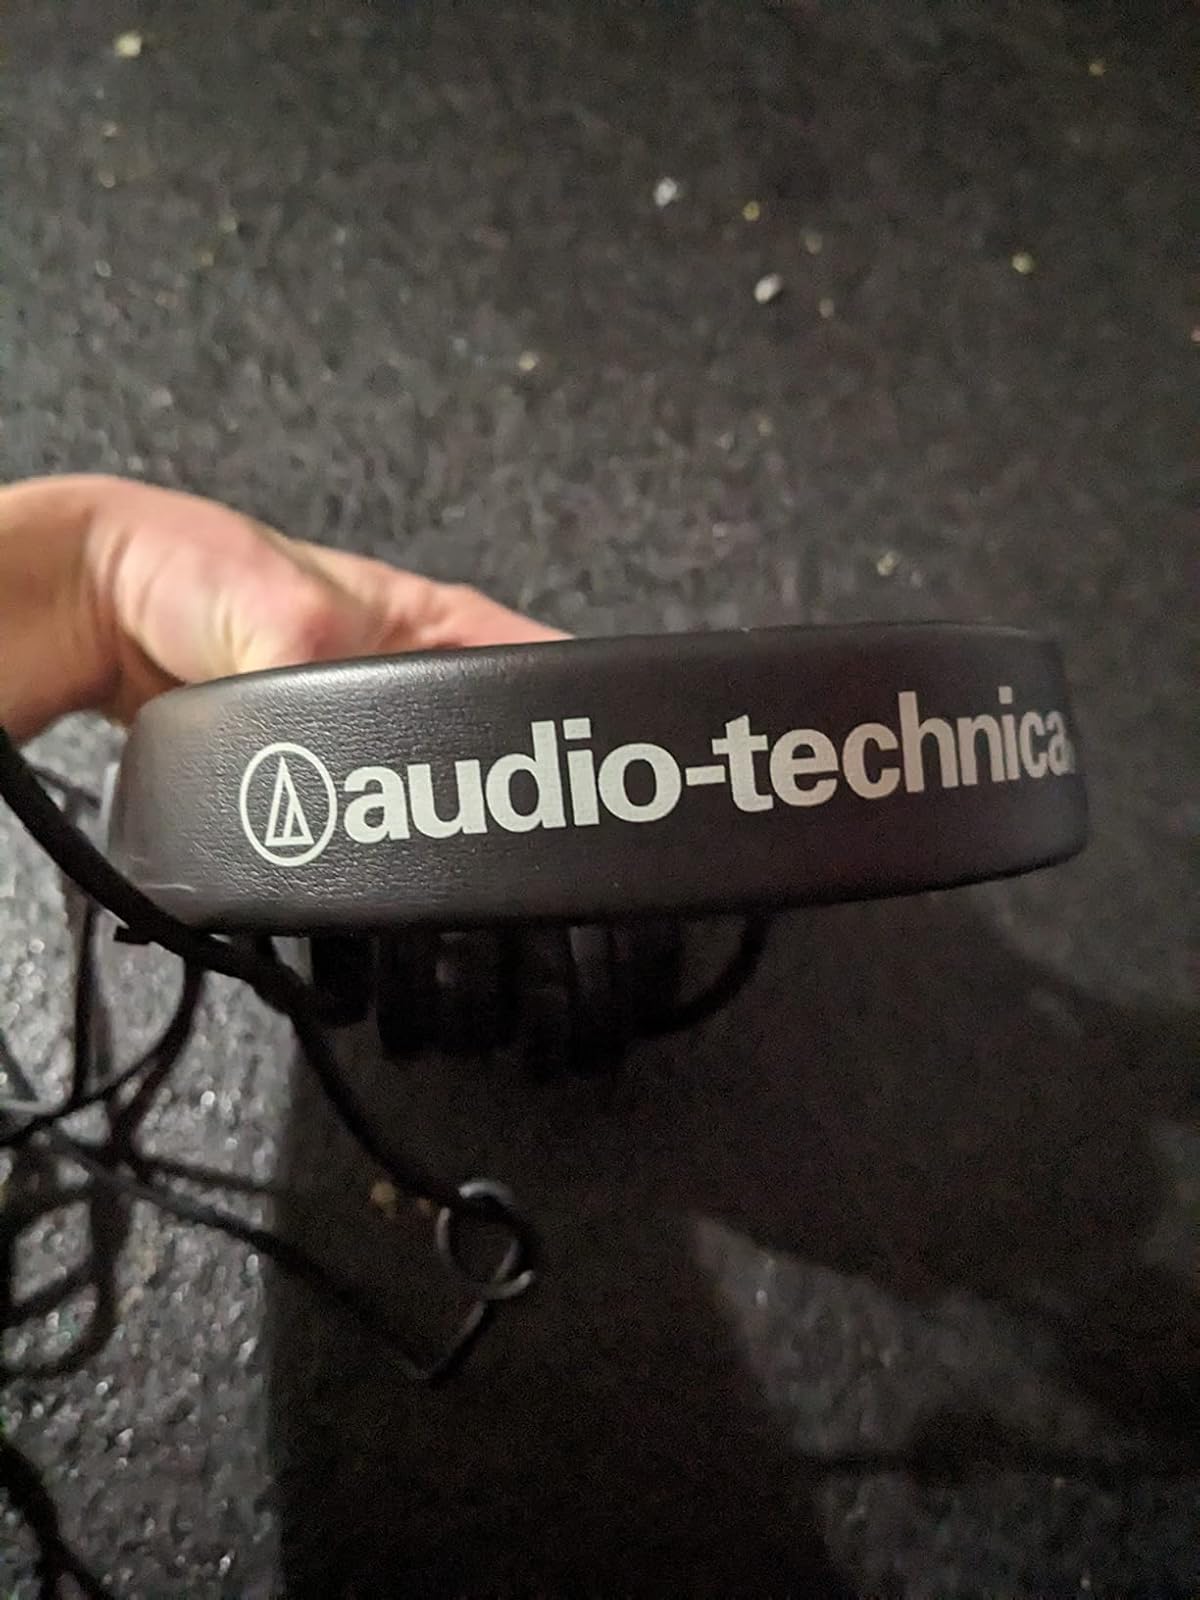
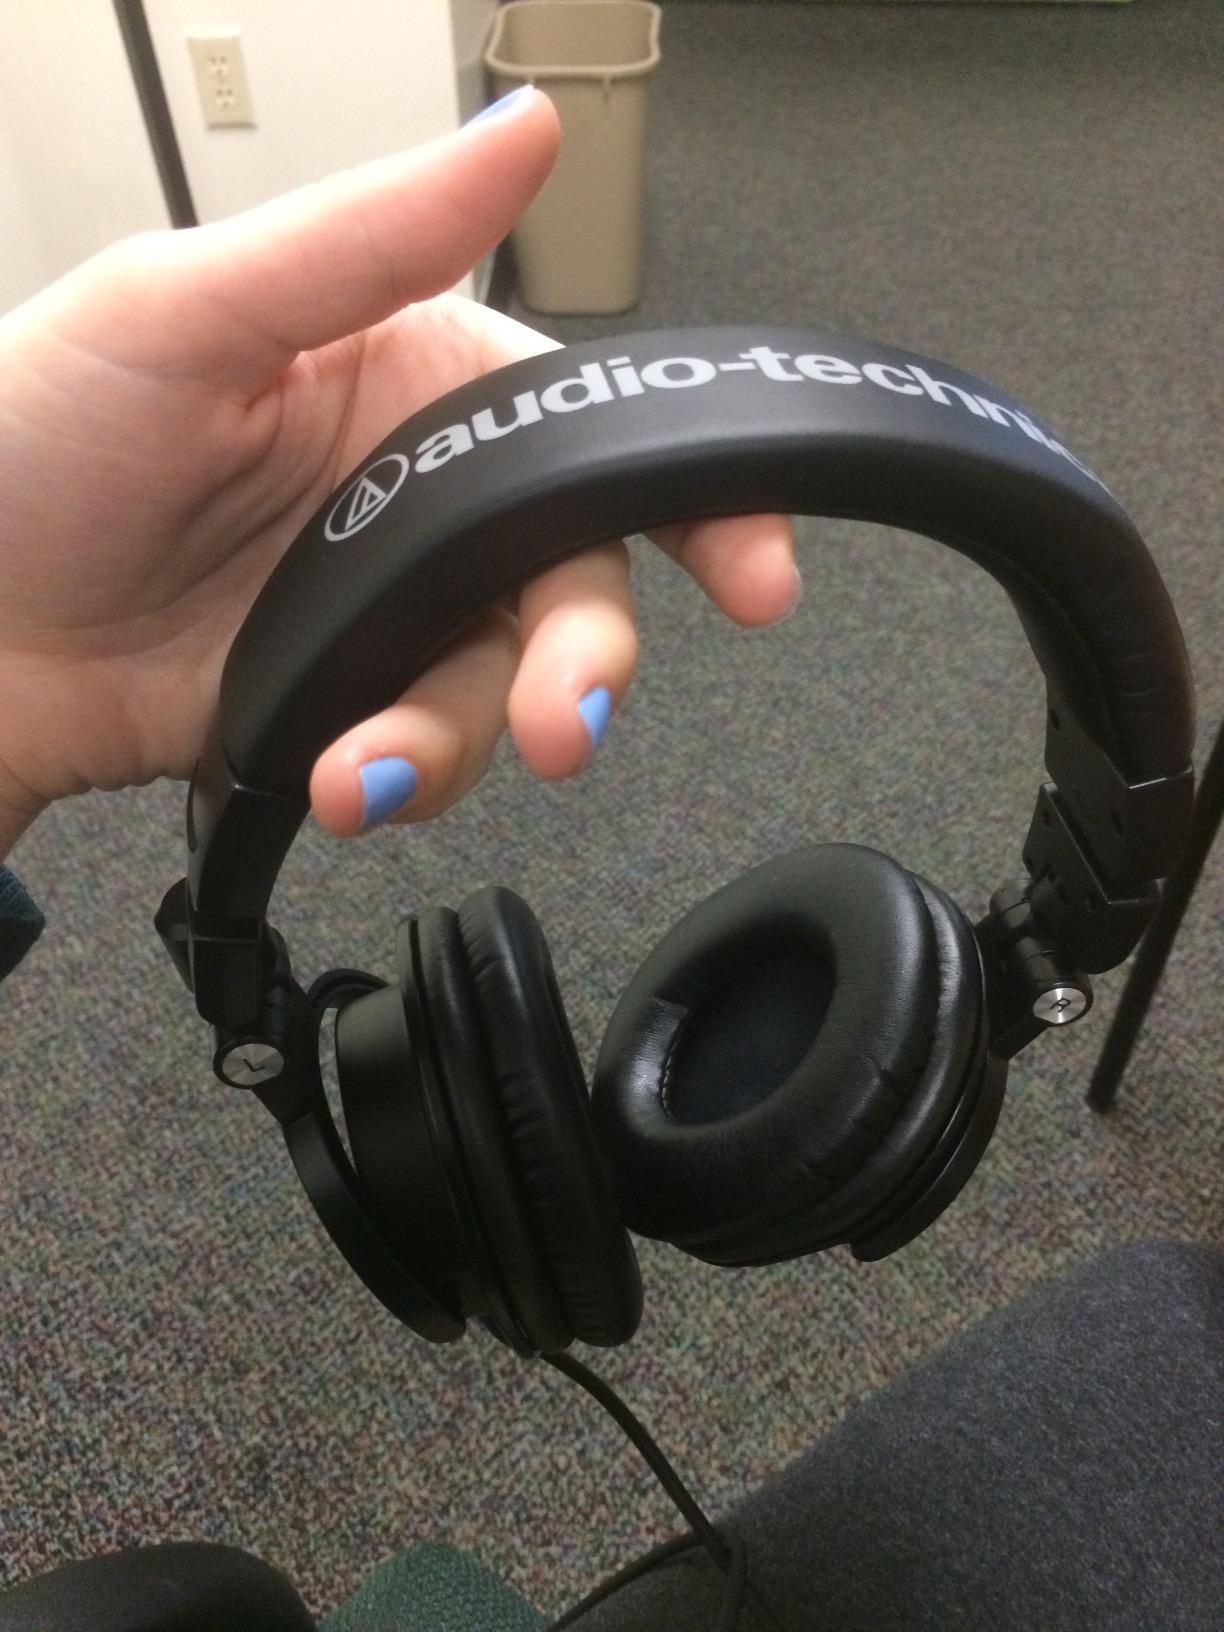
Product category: headphones
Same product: no